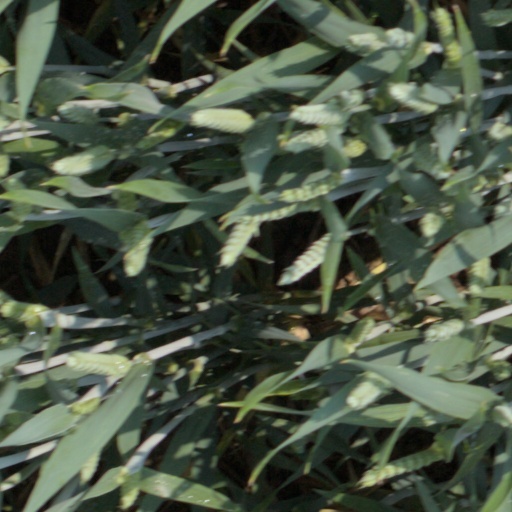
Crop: wheat